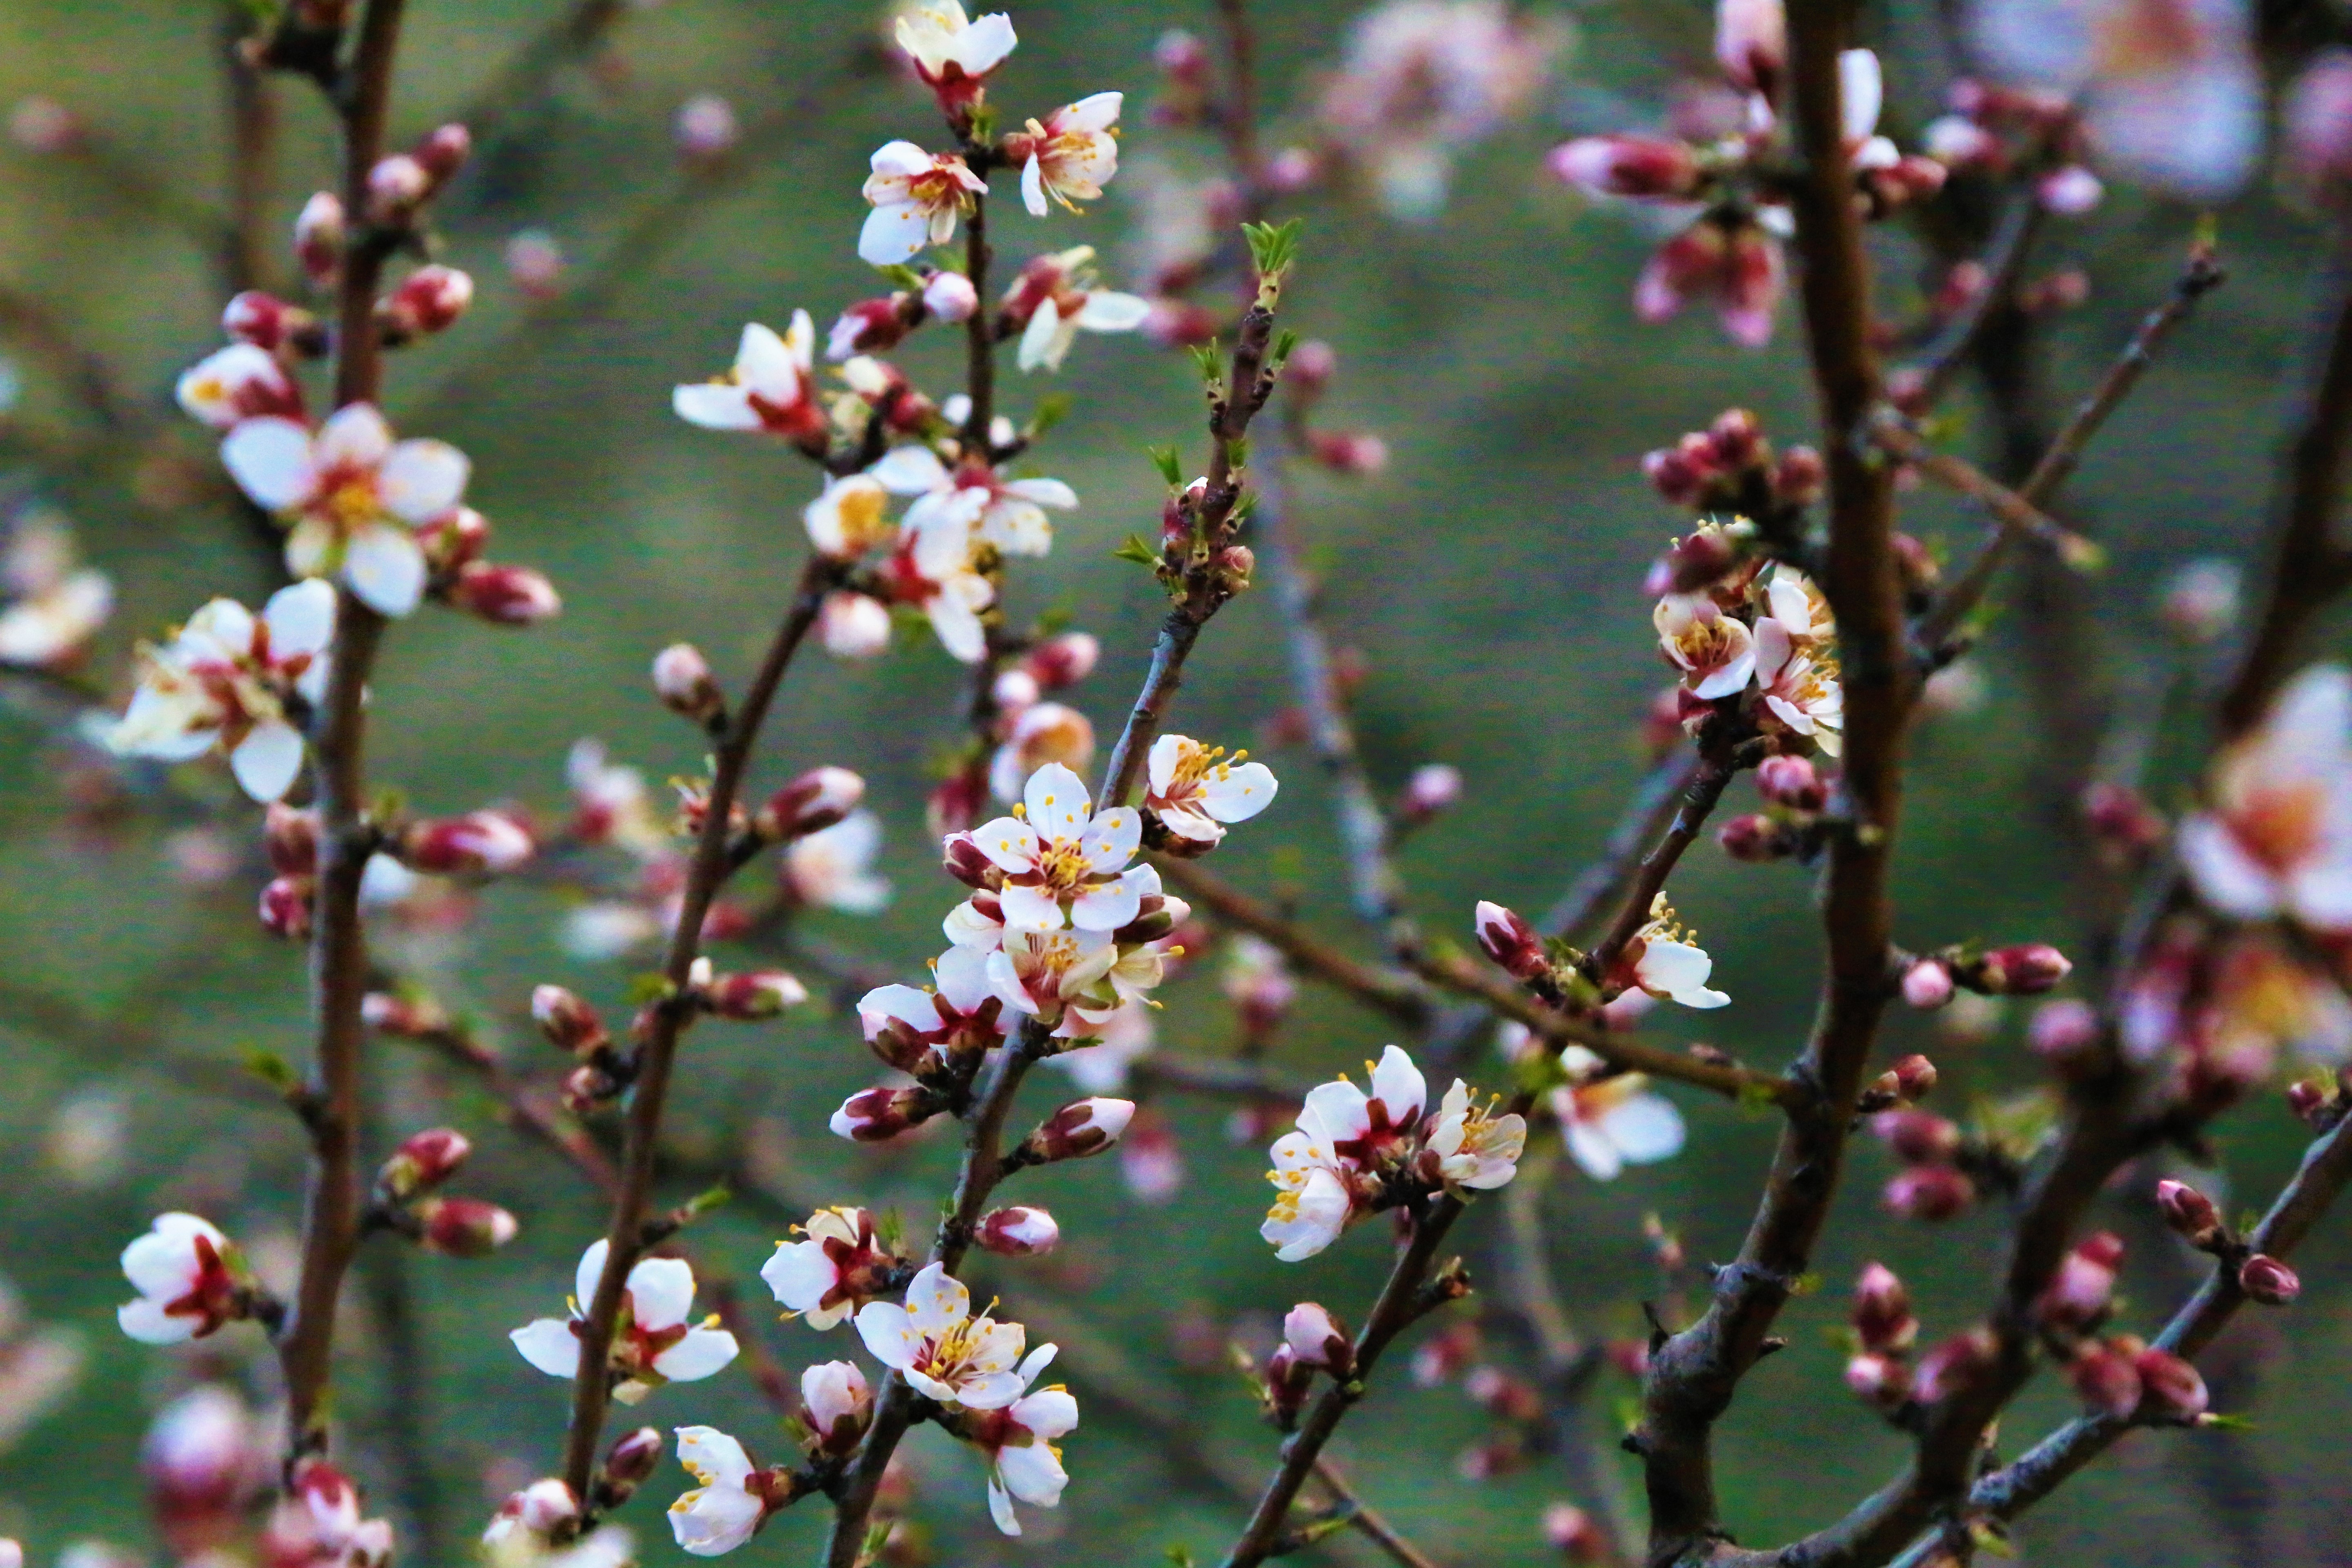
spring, nature, tree, flowers, almond, flower, plant, branch, blossom, flowering plant, twig, fire cherry, prunus, bud, smartweed buckwheat family, red bud, perennial plant